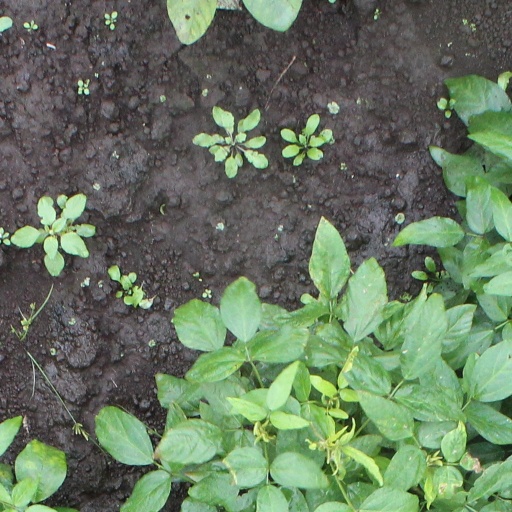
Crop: soybean